George Hislop

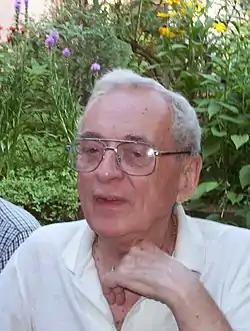
George Hislop

George Hislop (June 3, 1927 – October 8, 2005) was one of Canada's most influential gay activists. He was one of the earliest openly gay candidates for political office in Canada, and was a key figure in the early development of Toronto's gay community.